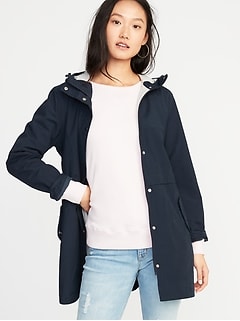
Gender: women